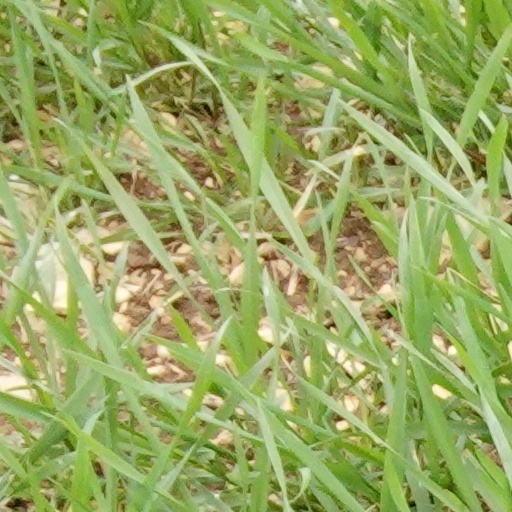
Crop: wheat